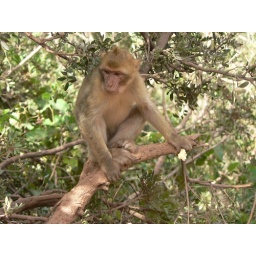
One of the monkeys of the mountains around Ouzoud Waterfall.